Haden Hill Park

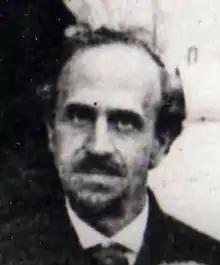
Haden-Best (1839–1921)

George Alfred Haden Haden-Best was born at nearby Corngreaves Hall in 1839. Corngreaves Hall was a grand property dating from the late eighteenth century and owned by the New British Iron Company who used it to house the managers of their nearby factory, one of whom was Haden-Best's father, Benjamin Best. He had married Emiline Barrs, but both had died relatively young, many years before Haden-Best came into his inheritance.